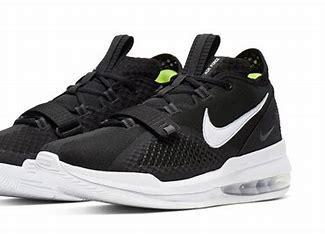
Brand: Nike
Model: Air Force Max